The Fire Alarm

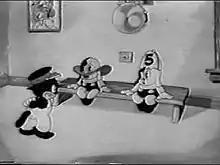
Screenshot

The Fire Alarm is a 1936 "Looney Tunes" animated cartoon directed by Jack King. It features Ham and Ex, who are spotted St. Bernard puppies, in their only film as star characters, and also co-starring their Uncle Beans.